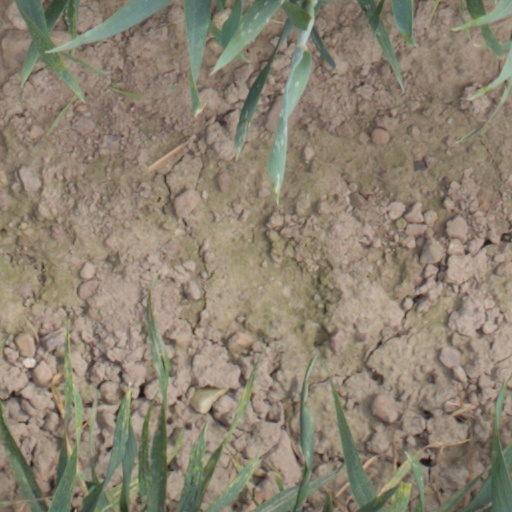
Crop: wheat